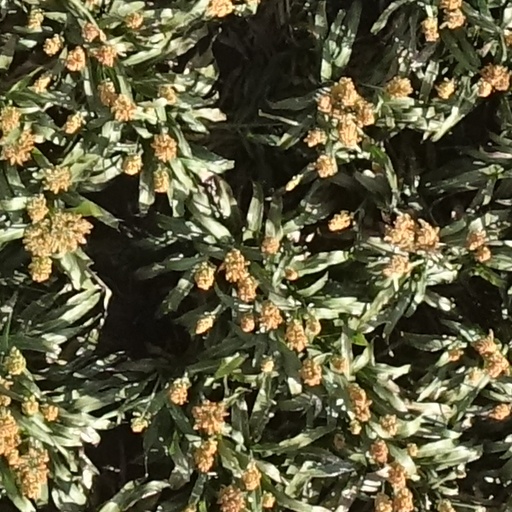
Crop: sorghum